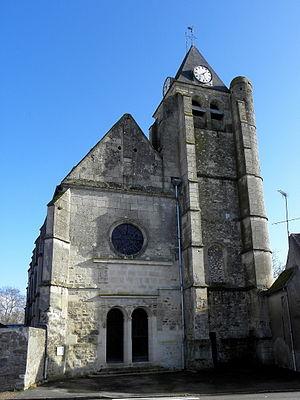
Église Saint-Aubin de Lévignen (60). Façade occidentale.
Lévignen est une commune française située dans le département de l'Oise en région Hauts-de-France.